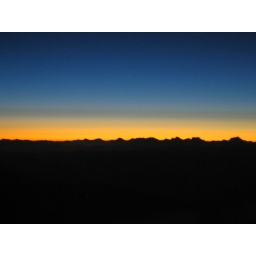
flying over the mountains when the sun come up!